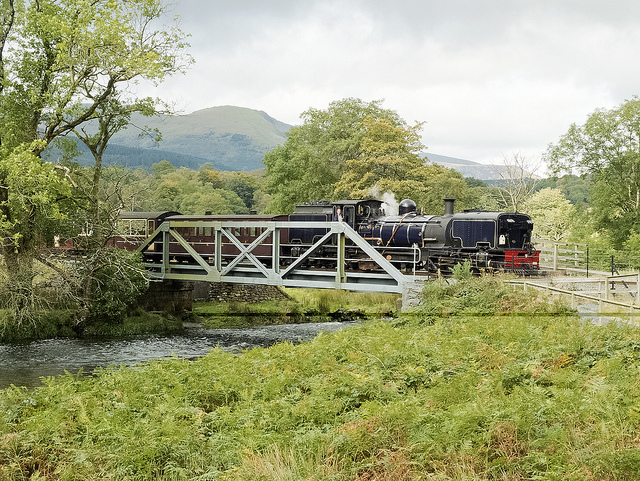
A train traveling over a river on top of a bridge.

a steam engine train pulling an  old passenger car

A train crossing a short bridge over a small creek.

A train going over a bridge with water underneath it.

a train is driving across a wooden bridge